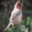
Label: bird